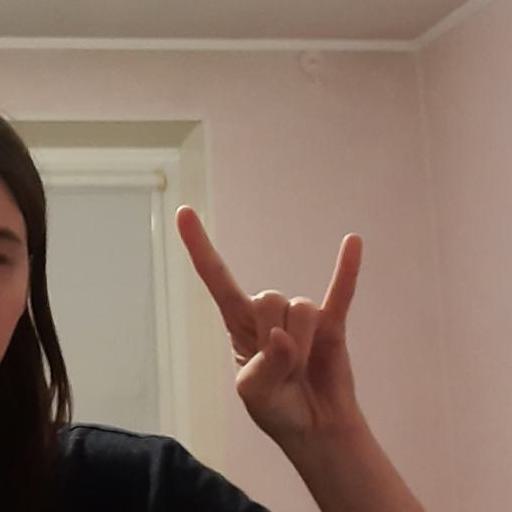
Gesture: rock